Entomological warfare

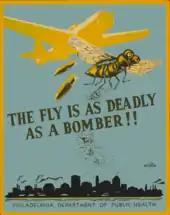
Philadelphia Department of Health poster warning the public of housefly hazards

Japan used entomological warfare on a large scale during World War II in China. Unit 731, Japan's biological warfare unit, led by Lt. General Shirō Ishii, used plague-infected fleas and flies covered with cholera to infect the population in China. Japanese Yagi bombs developed at Pingfan consisted of two compartments, one with houseflies and another with a bacterial slurry that coated the houseflies prior to release. The Japanese military dispersed them from low-flying airplanes; spraying the fleas from them and dropping the Yagi bombs filled with a mixture of insects and disease. Localized and deadly epidemics resulted and nearly 500,000 Chinese died of disease. An international symposium of historians declared in 2002 that Japanese entomological warfare in China was responsible for the deaths of 440,000. It should also be noted that the U.S. and Soviets granted Japanese 731 officials immunity from prosecution in exchange for their research, and members of the former 731 Unit went on to have successful careers in business, academia, and medicine.